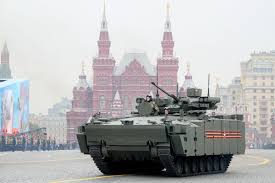
Label: BMP-T15